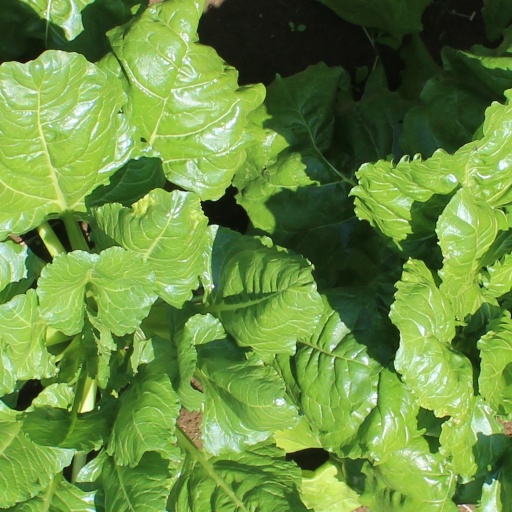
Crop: sugar beet